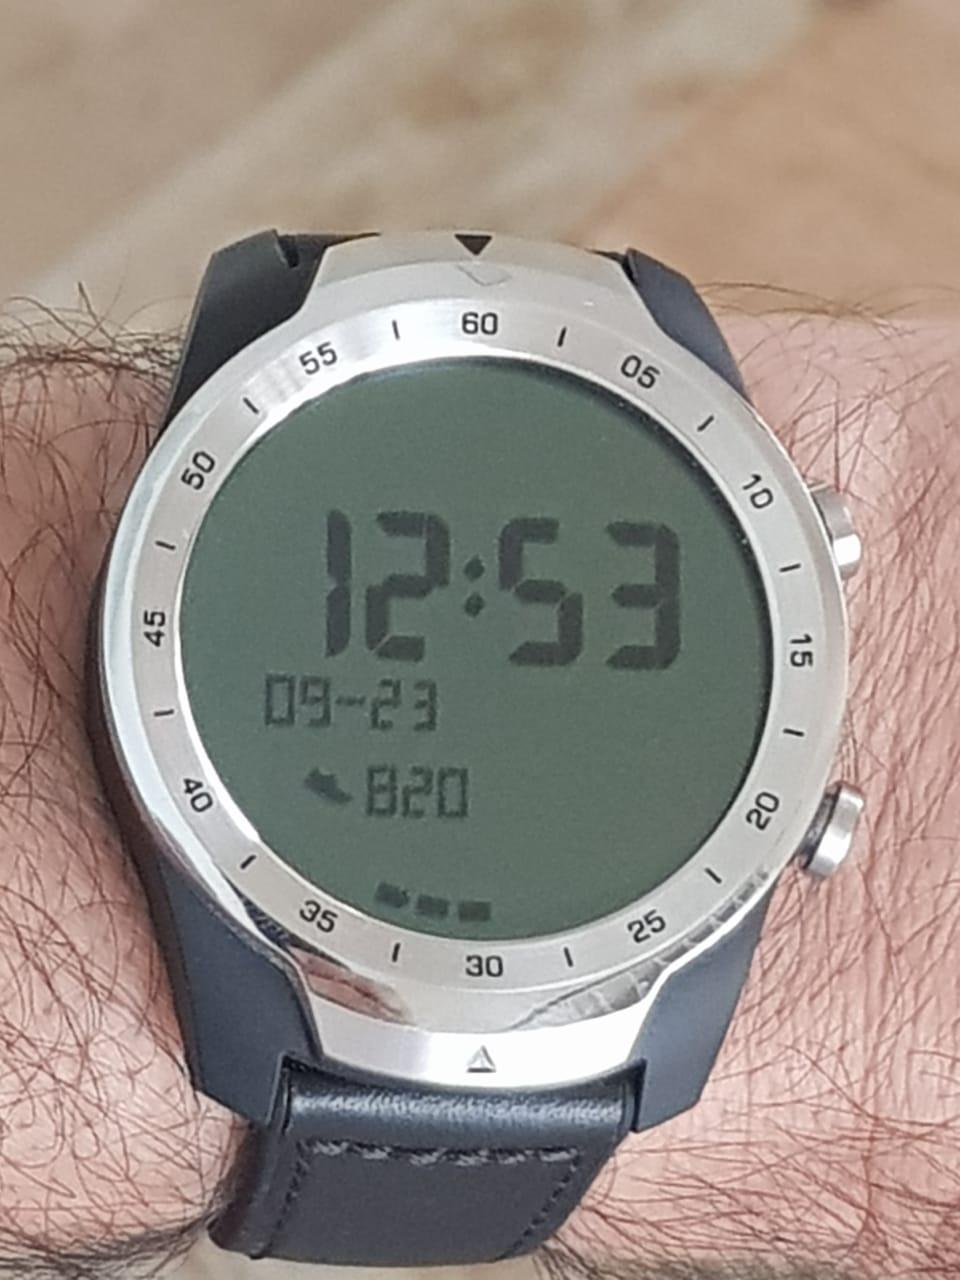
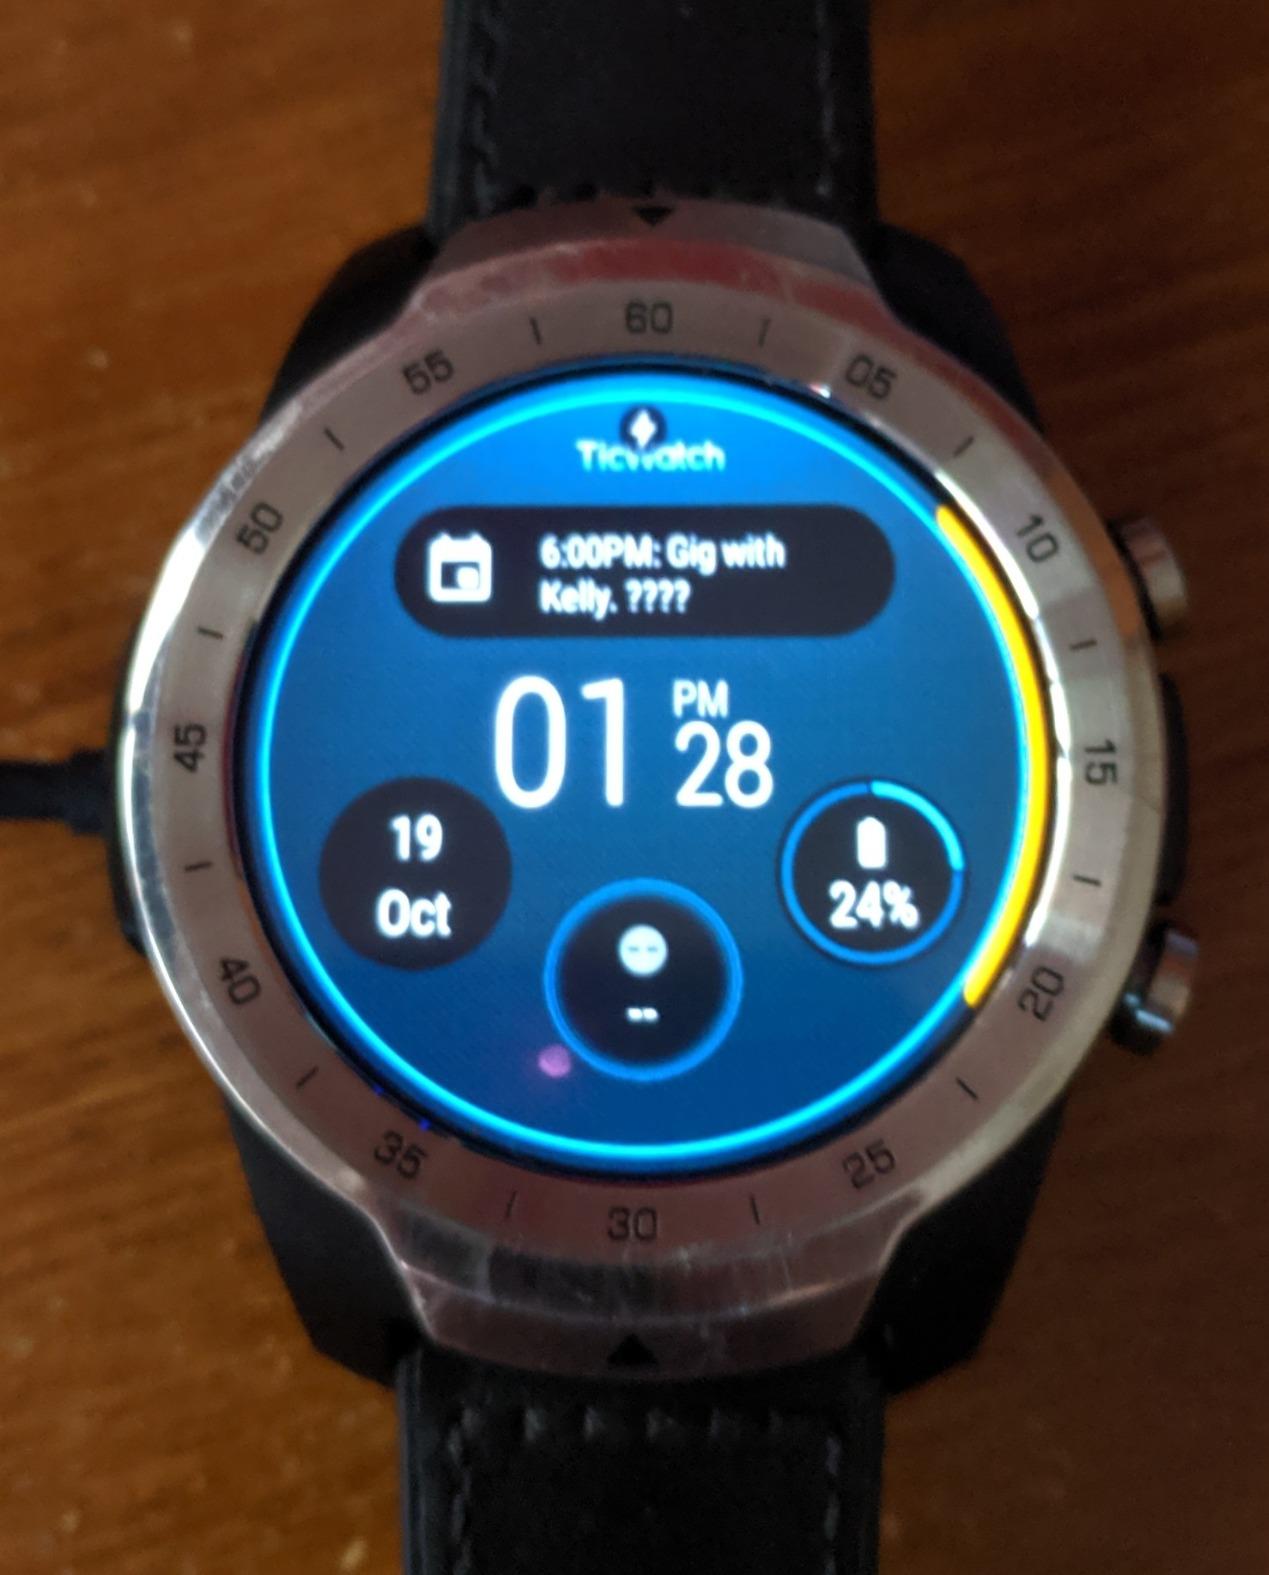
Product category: smartwatch
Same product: yes